Sydney

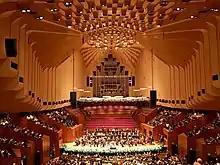
A concert at the Sydney Opera House

Sydney surpasses both New York City and Paris real estate prices, having some of the most expensive in the world. The city remains Australia's most expensive housing market, with the median house price at $1,595,310 as of December 2023.